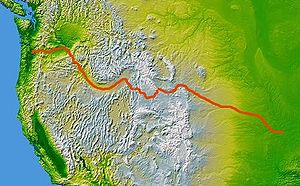
Oregon Trail
Kort over Oregon Trail
Oregon Trail er en rejserute i USA, som blev brugt af de nybyggere, der primært med vogne, rejste til det nordvestlige og vestlige USA for at bosætte sig her midten af det 19. århundrede.